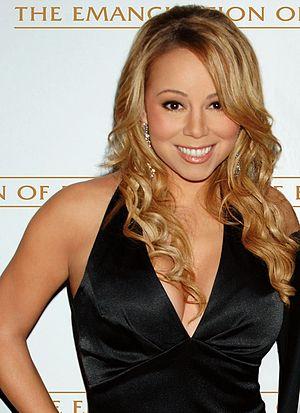
Les NRJ Music Awards 2000 se sont déroulés le 22 janvier 2000 à Cannes. La cérémonie a été présentée par Ophélie Winter.
Il s'agit de la discographie officielle de Mariah Carey, chanteuse et auteure-compositrice-interprète américaine de R&B, pop, hip-hop, soul et gospel. Elle a sorti 15 albums studio, 1 album live, 5 albums compilations, 68 singles et 1 bande originale. Mariah Carey a vendu plus de 220 millions de disques dans le monde.